Ben Gibson

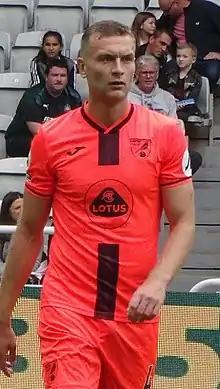
Gibson playing for Norwich City in 2021

Benjamin James Gibson (born 15 January 1993) is an English professional footballer who plays as a centre-back for and captains club Stoke City.